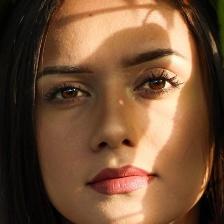
Label: faces